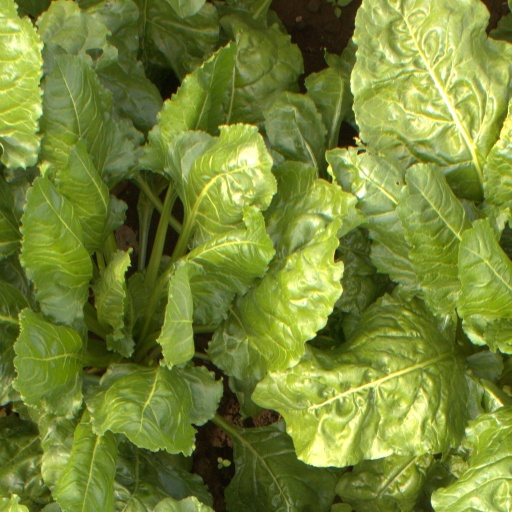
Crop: sugar beet